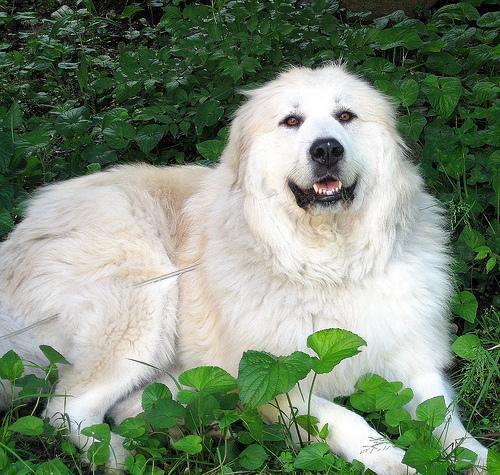
great pyrenees